Zero Sum (The X-Files)

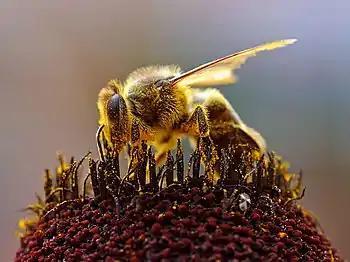
"Zero Sum" brought back the virus-carrying bees from "Herrenvolk"; they would also appear in 1998's "The X-Files".

Co-writer Frank Spotnitz described the episode as a "fortunate accident". Late in the fourth season of the show Gillian Anderson left the show for a week to film her part in the film "The Mighty". The producers, knowing that they would have to write an episode without Dana Scully, decided it was not fair to have David Duchovny carry the same workload as in a normal episode considering her absence. As such, a story was devised in which his involvement would be light. This resulted in the decision to write, for the second year in a row, an episode focused on Assistant Director Walter Skinner (Mitch Pileggi). Howard Gordon, having written the previous Skinner-centric episode, "Avatar", joined Spotnitz and the two wrote the episode over a weekend while another Gordon-written episode, "Synchrony", was in production. The writers felt that this was the perfect time to bring in Skinner's deal with The Smoking Man (William B. Davis) to cure Scully's cancer, made in the episode "Memento Mori". Frank Spotnitz said of Skinner's deal, "The hard thing for Skinner was that we had to keep him in the middle. We had him tell Mulder not to bargain with The Smoking Man in order to save Scully's life. And then he himself struck a Faustian bargain with the Cigarette Smoking Man and was in his debt for some kind."